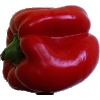
Label: Pepper Red 1